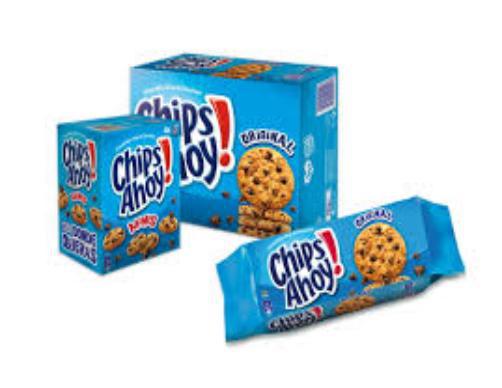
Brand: Chips Ahoy!
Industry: Food